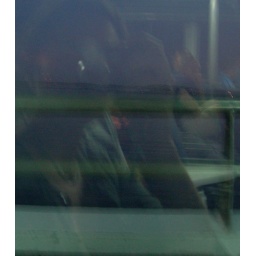
my reflection in the window of the boat